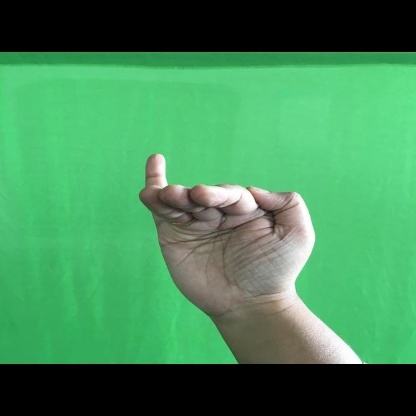
Mudra: Hamsapaksha